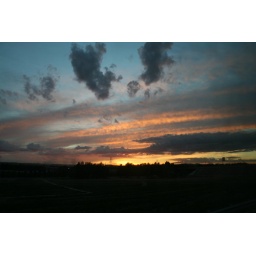
by Jining, after the border, from the sleeping bus